Broken Vows (2016 film)

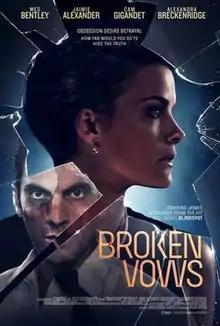
Promotional poster

Broken Vows is a 2016 American psychological thriller film directed by Bram Coppens from a screenplay written by Jim Agnew and Sean Keller, starring Wes Bentley, Jaimie Alexander, Cam Gigandet, Alexandra Breckenridge, and Astrid Bryan.